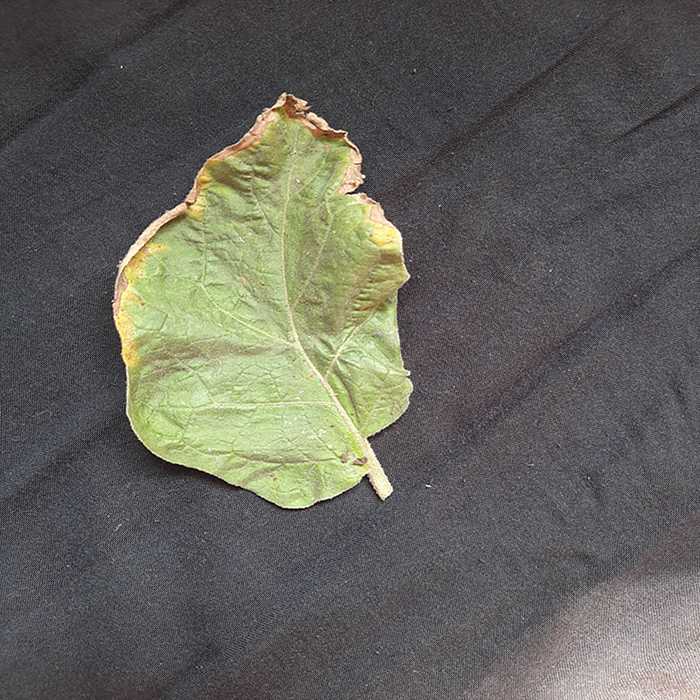
Plant: Eggplant
Label: Eggplant begomovirus